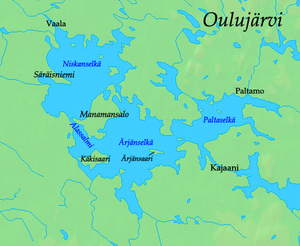
Le lac Oulu est un lac finlandais situé dans la région de Kainuu de la province d'Oulu.